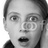
Emotion: surprise